National Library of Wales General Manuscript Collection

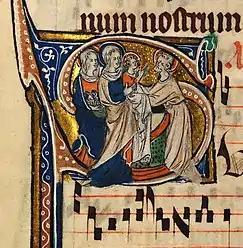
An historiated initial from the Sherbrooke Missal. Presentation of Christ in the Temple

These manuscripts were part of the library of Francis William Bourdillon that the National Library of Wales purchased in 1922. Bourdillon had collected materials for the study of medieval French romance and manuscripts from the thirteenth century onwards can be found in this collection, including several fourteenth century editions of the "Roman de la Rose." In addition to the original medieval manuscripts, there are also transcripts, translations and notes from Bourdillion's research contained in this group of manuscripts.